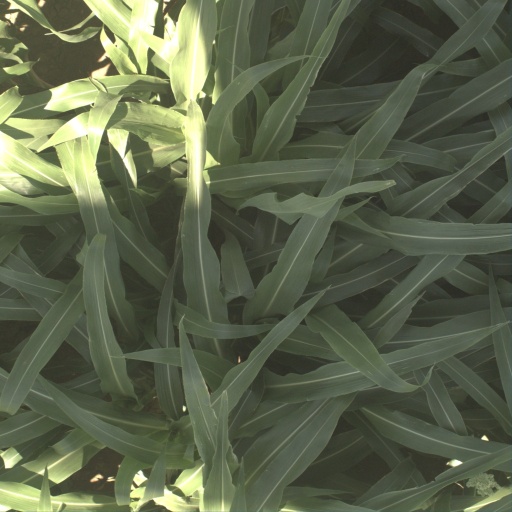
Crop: sorghum